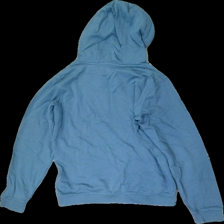
View: back
Type: Hoodie
Category: Children
Brand: Lyle & Scott
Colors: Blue
Material: 100% Cotton
Pattern: Logo print
Cut: Regular
Price range: 50-100
Recommended usage: Reuse
Description: blue hoodie with logo print